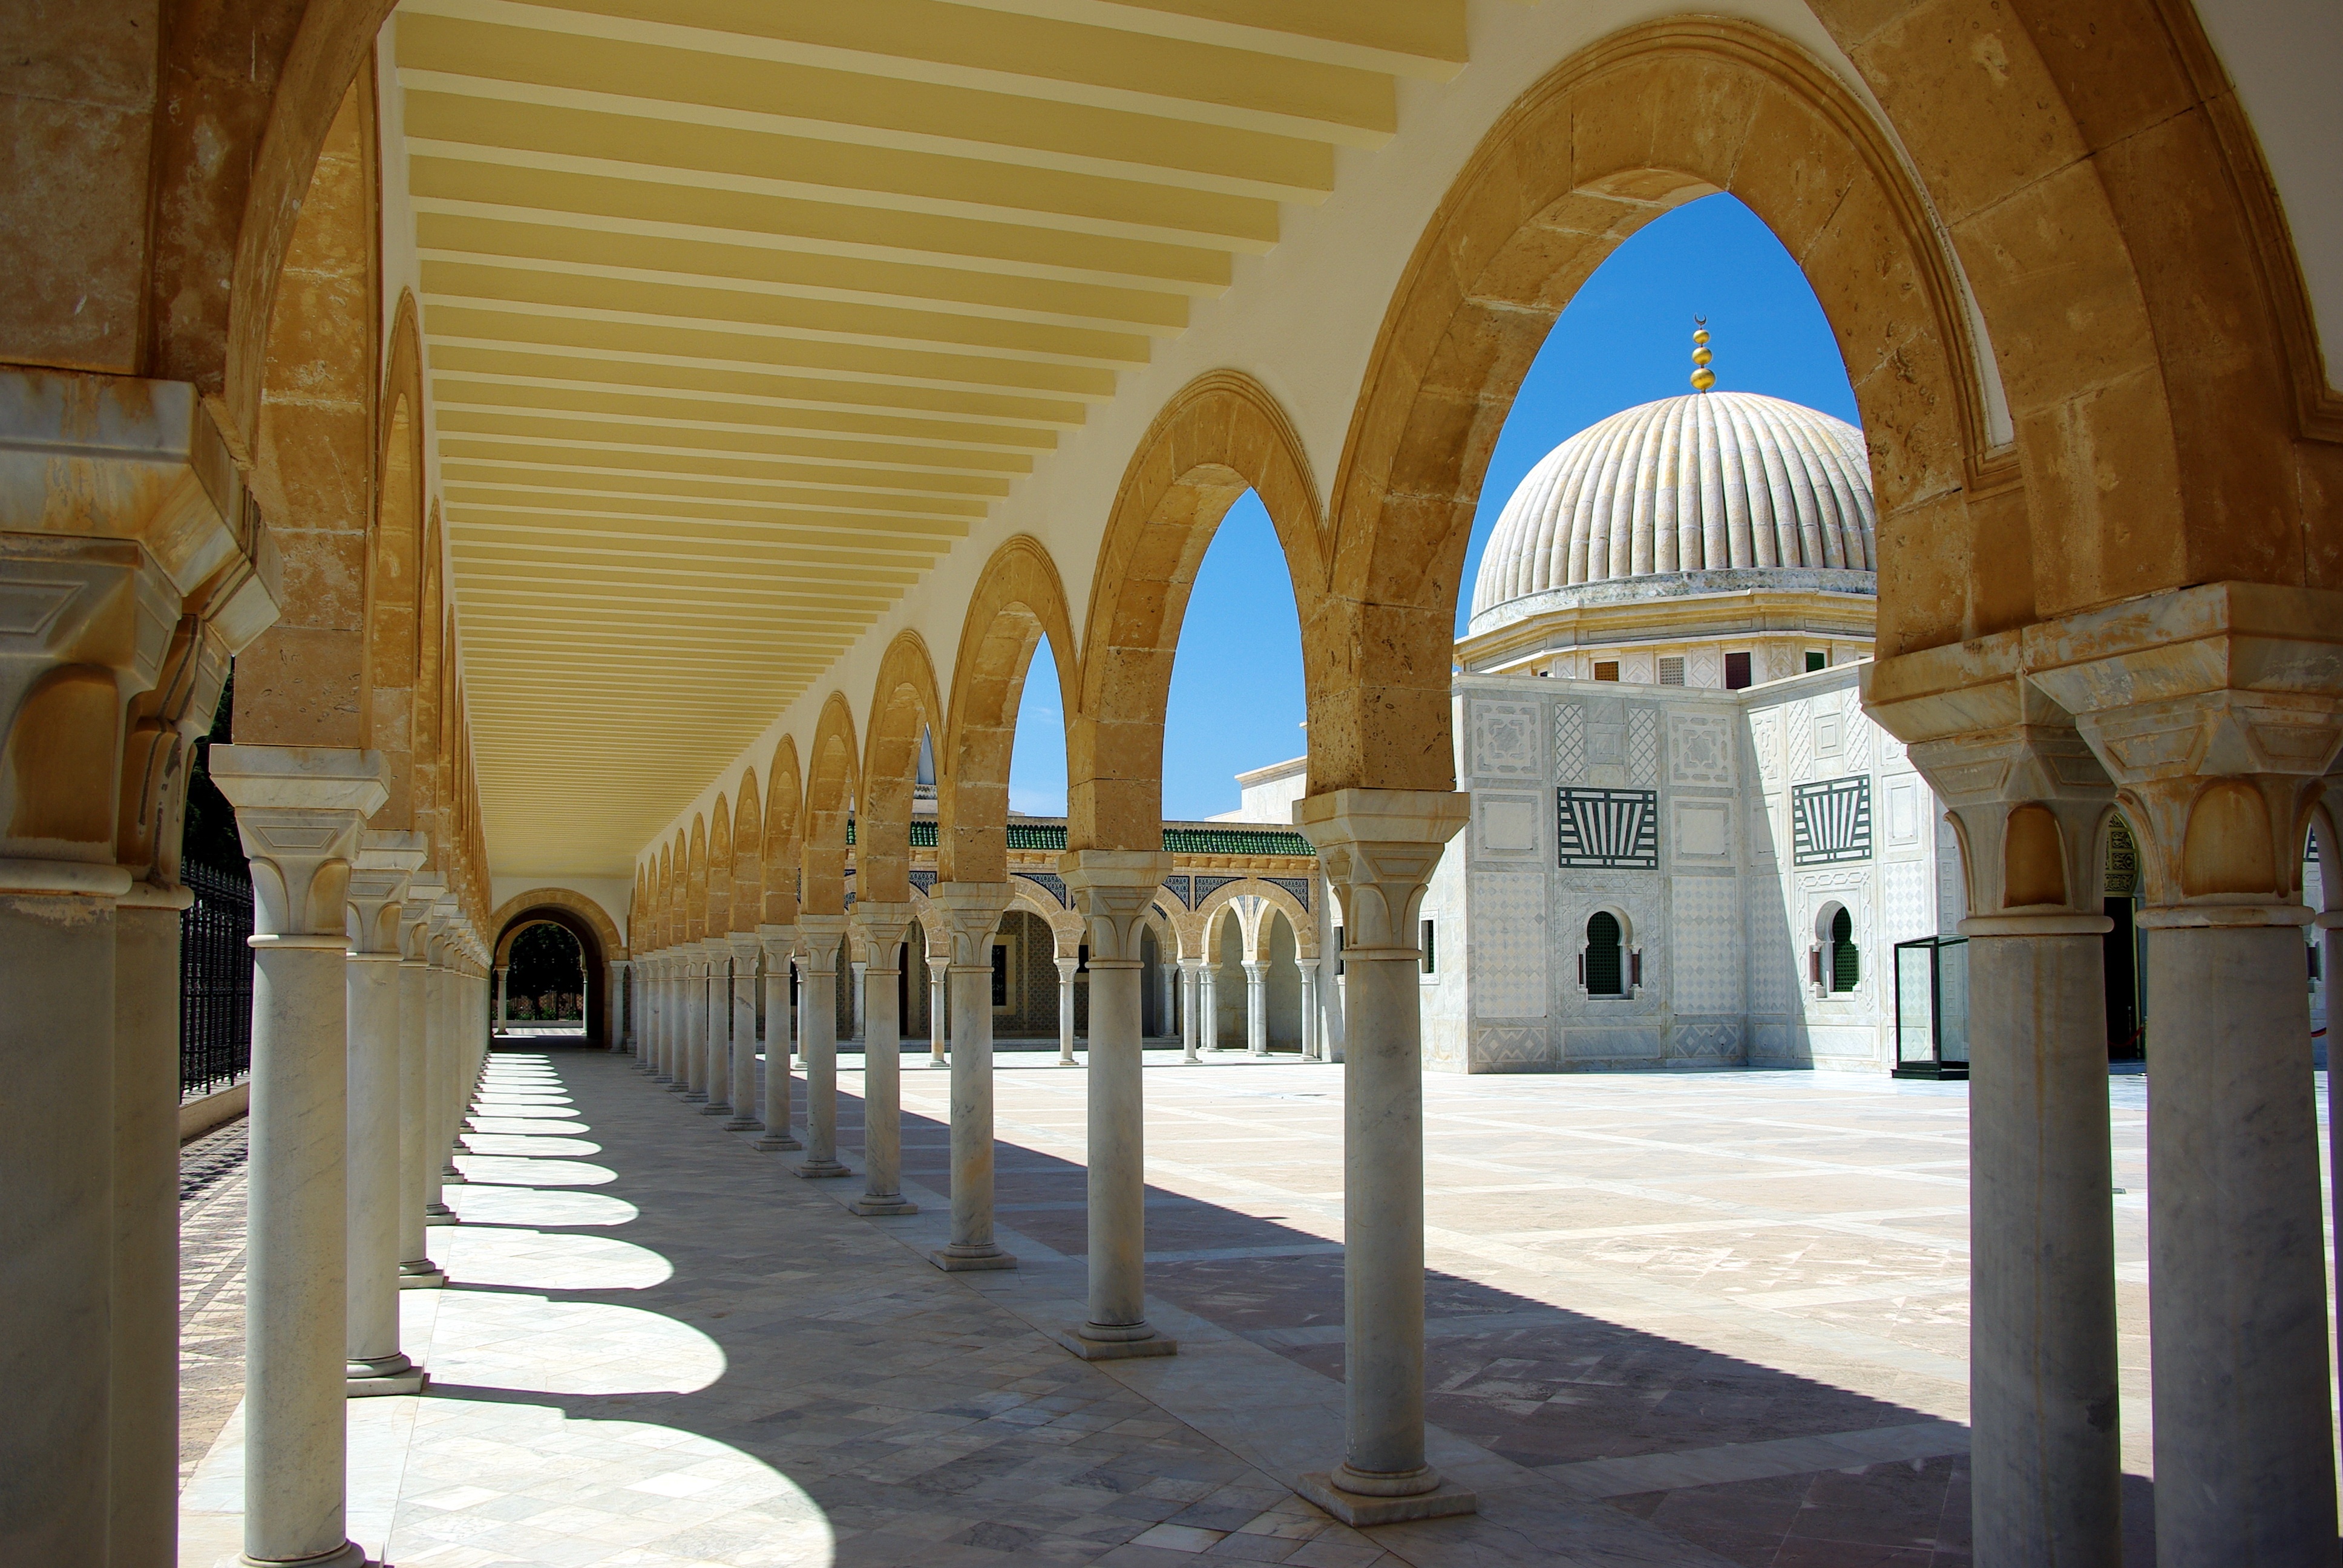
architecture, building, arch, column, chapel, place of worship, temple, columns, tomb, arcades, tunisia, monastir, ancient history